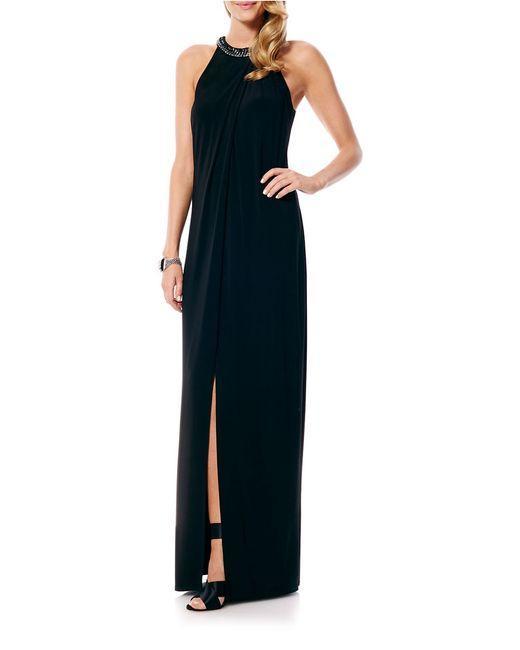
Schwarzes Neckholder-Drapekleid mit kniehohem Schlitz, formelle Kleidung